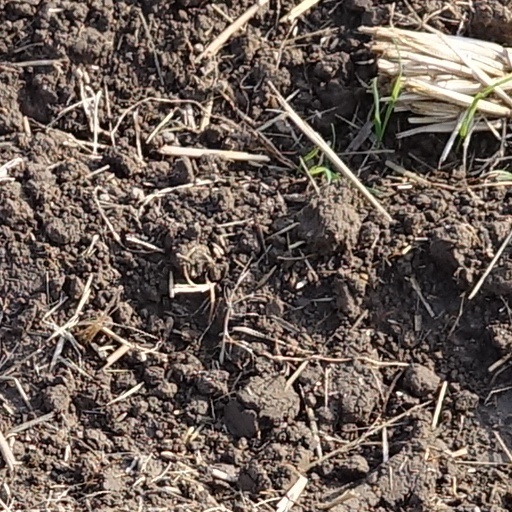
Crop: wheat